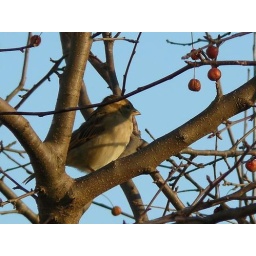
bird in a tree